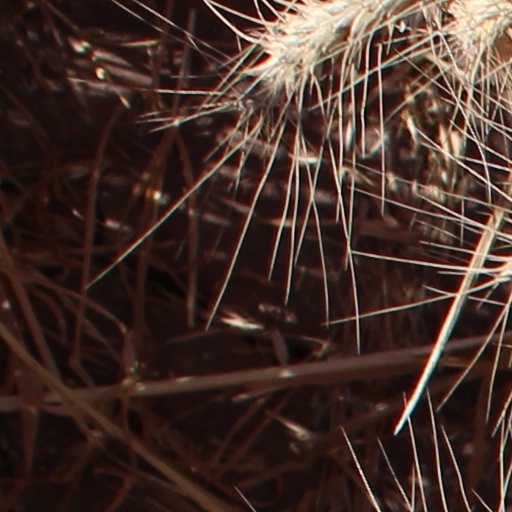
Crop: wheat